Ingrid Chauvin

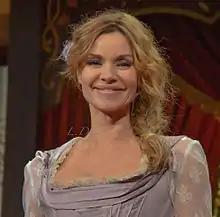
Ingrid Chauvin in 2015

Ingrid Chauvin (born 3 October 1973) is a French television and stage actress, known for her roles in the miniseries "Méditerranée", "Dolmen", and the police procedural series "Femmes de loi".